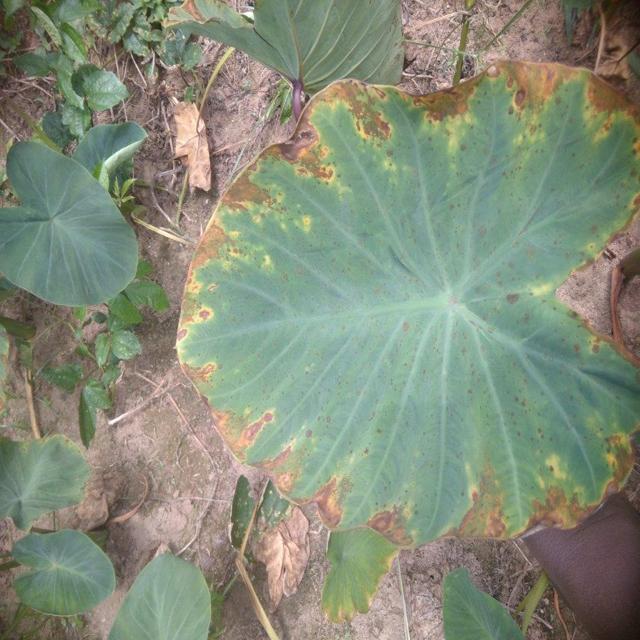
Label: Mid_Blight